Central Casting

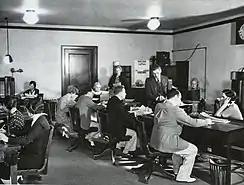
Inside the original Central Casting office in the Hollywood & Western Building (1929)

When the entertainment industry started to take off in the early 1920s, thousands of people flocked to Hollywood with hopes of becoming the next big star. These hopefuls were called "extras" because they were the extra people who filled out scenes. The main way to find work at this time was to wait outside the gates of studios, hoping to be hired on the spot. With little regulation on hiring film extras, many people were exploited while looking for work.